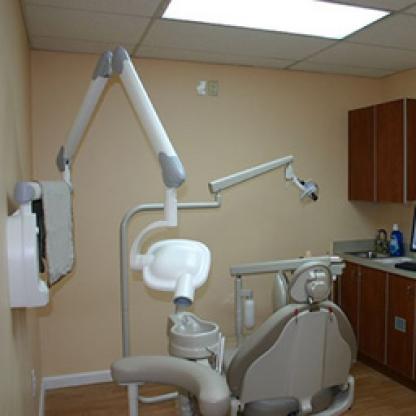
Scene: Indoor